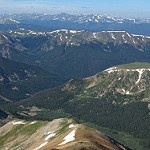
Scene: Outdoor